Émile Hamonic

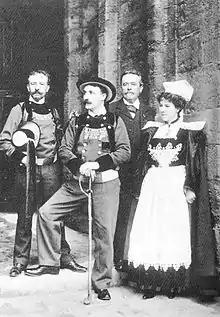
Émile Hamonic (left) with his friend Théodore Botrel (plus Léna Botrel and Paul Barbier), at the Celtic Congress of Caernarfon, 1904.

Émile Eugène Louis Hamonic (1861–1943) was a French photographer and publisher, associated with the picture-postcard boom of the early 20th century. He established himself as a publisher of picture postcards in Saint-Brieuc in 1893, becoming one of the first great editors of this genre.